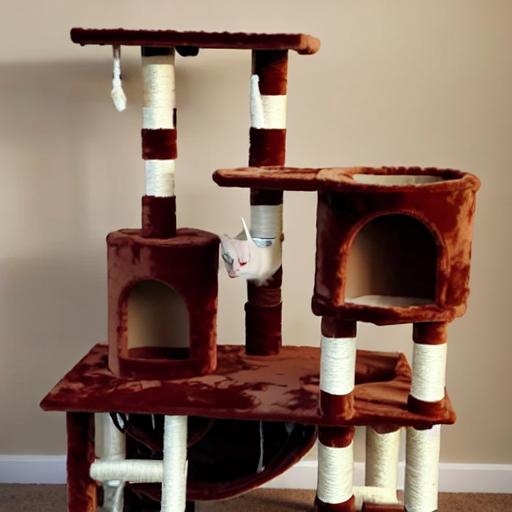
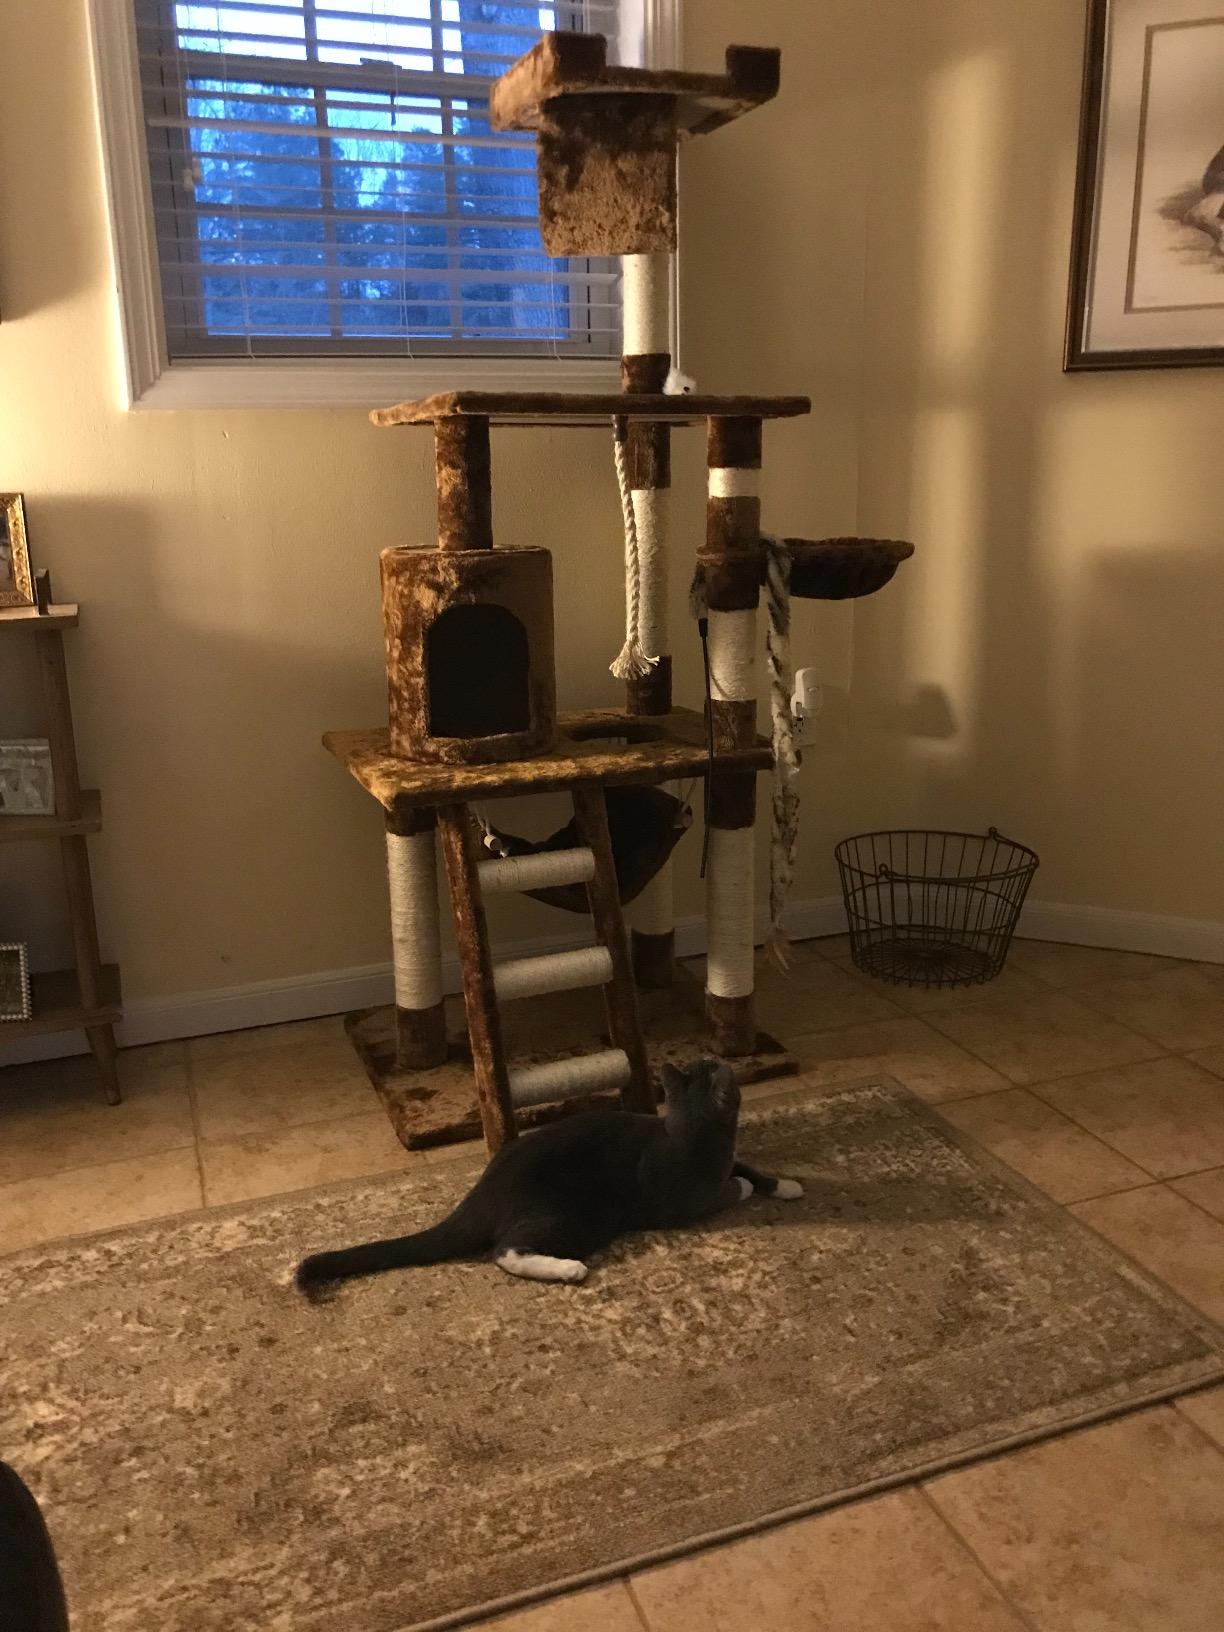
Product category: items_cat tree
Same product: no